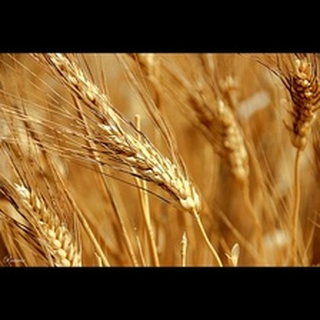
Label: wheat_blast